Sargans

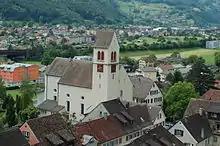
Village church in Sargans

From the , 3,001 or 63.0% are Roman Catholic, while 843 or 17.7% belonged to the Swiss Reformed Church. Of the rest of the population, there are 4 individuals (or about 0.08% of the population) who belong to the Christian Catholic faith, there are 132 individuals (or about 2.77% of the population) who belong to the Orthodox Church, and there are 53 individuals (or about 1.11% of the population) who belong to another Christian church. There are 4 individuals (or about 0.08% of the population) who are Jewish, and 265 (or about 5.56% of the population) who are Islamic. There are 75 individuals (or about 1.57% of the population) who belong to another church (not listed on the census), 218 (or about 4.58% of the population) belong to no church, are agnostic or atheist, and 170 individuals (or about 3.57% of the population) did not answer the question.